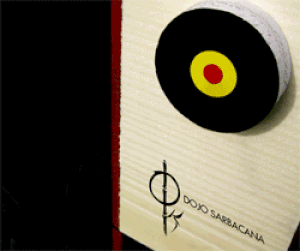
Cible de l'école du souffle ""Sarbacana""
Le Sarbacana est une technique, inventée en 1991 par Michel-Laurent Dioptaz qui utilise la sarbacane comme instrument d’exploration et de développement des capacités d’attention et de prise de décision par la conscience du souffle. La sarbacane y est perçue comme le prolongement naturel de la colonne de souffle et considérée comme une trachée à l’extérieur du corps. Vécue comme une Gestalt participant du schéma corporel, la sarbacane, devient vecteur de compréhension, d’entraînement et de maîtrise des processus de la conscience liés aux processus de la respiration.